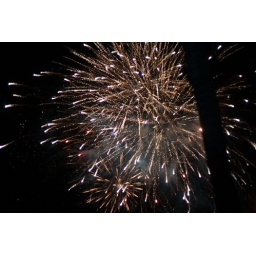
"the red and white flowers in the sky at the luau"